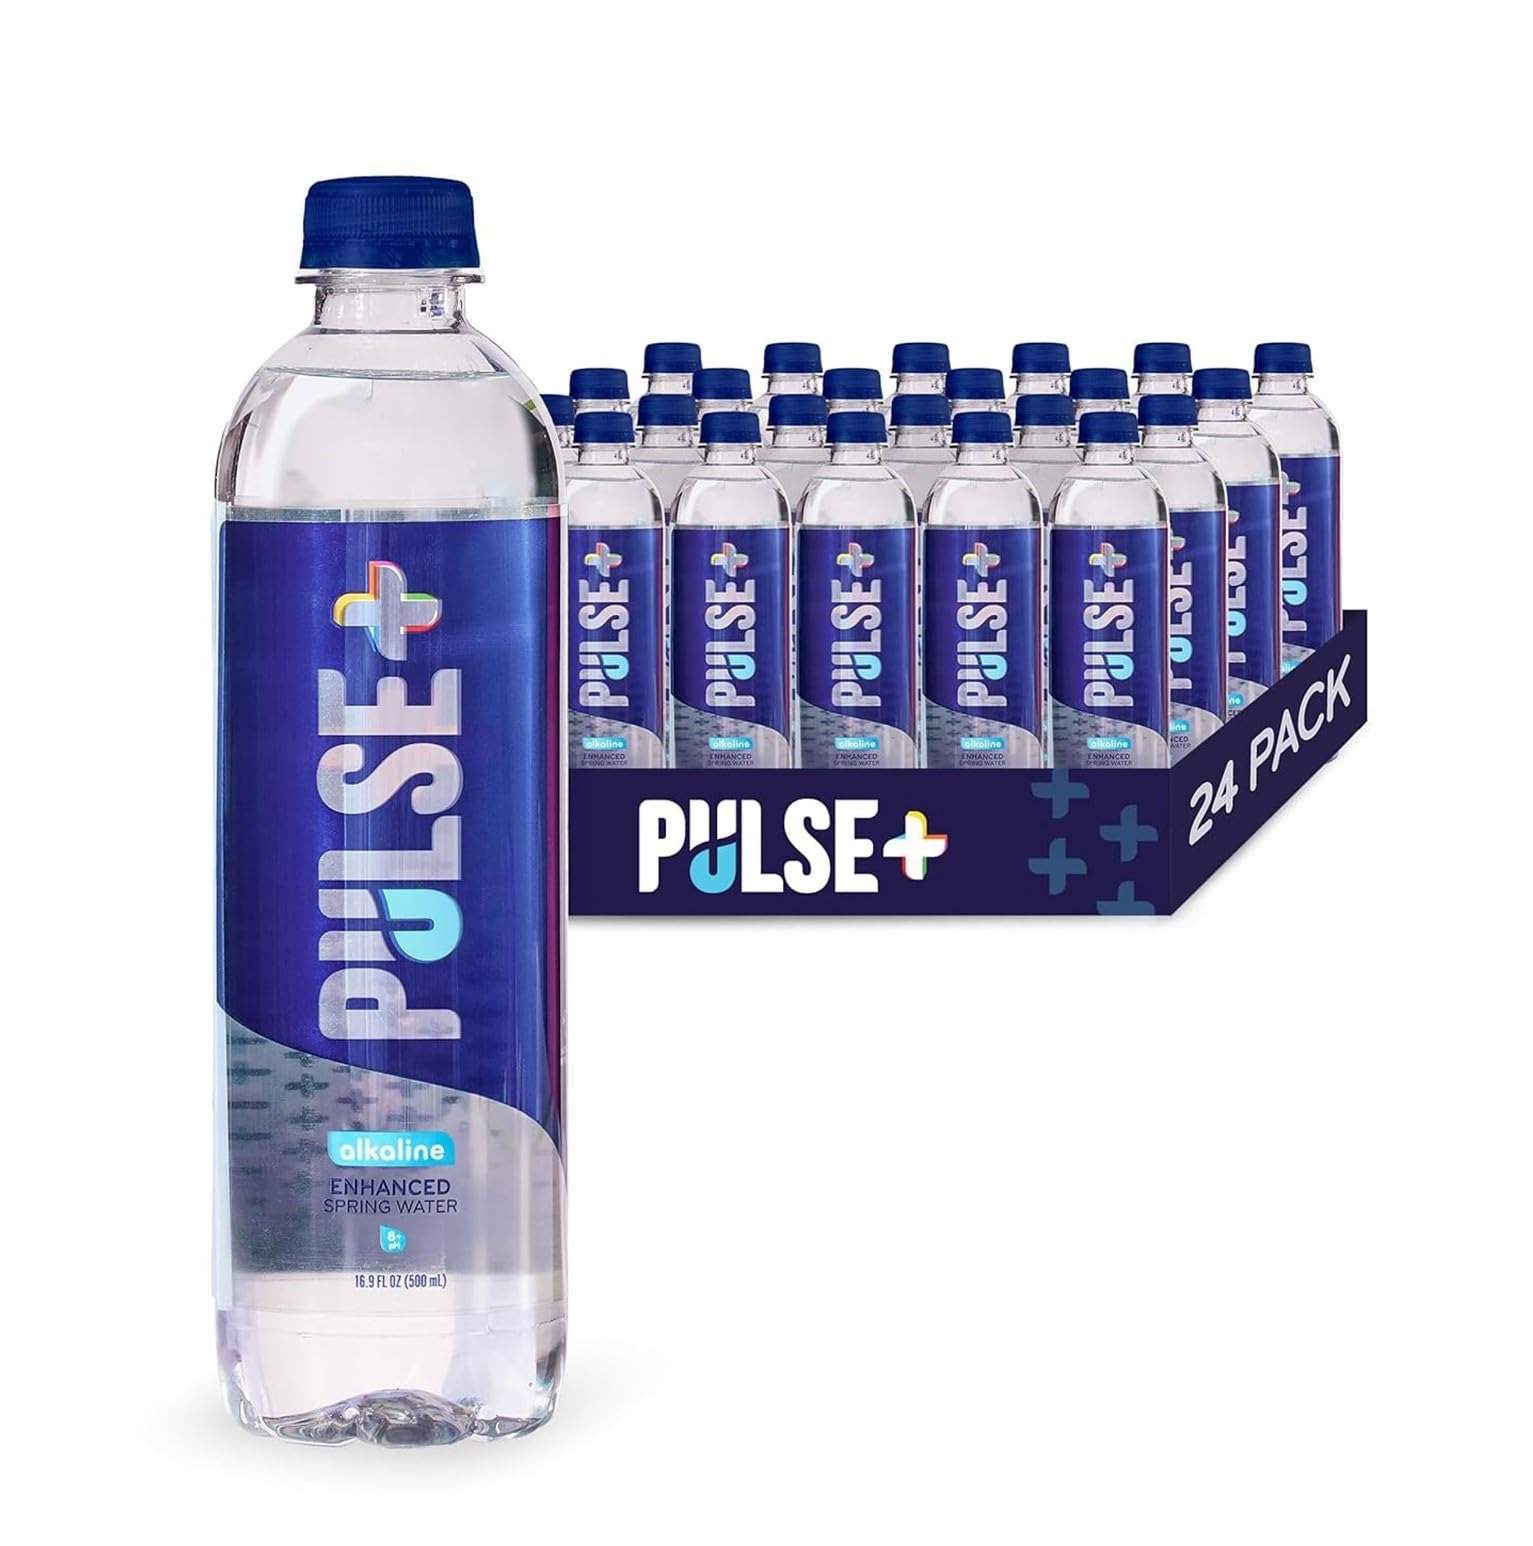
Item Name: Pulse Alkaline Pet Water Bottle by Pulse for Unisex - 24 x 16.9 oz Water
Bullet Point 1: AN ESSENTIAL PART OF A HEALTHY LIFESTYLE: Incorporate wellness into your daily routine with essential hydration loaded with natural minerals and enhancements that promote a balanced weight and healthy skin, colon, and immune system
Bullet Point 2: PURE ALKALINE ENHANCED WATER: PULSE+ detoxifying 8+ pH alkaline water goes through 5 levels of filtration, has no calories or sweeteners, and is bottled at the source from one of the purest springs in the US, found in the Pocono Mountains
Bullet Point 3: RECYCLABLE PACKAGING: Our high-quality food-grade 16.9-ounce PET bottles are BPA-free, contain no harmful chemicals, and are responsibly sourced
Bullet Point 4: BULK VALUE CASE: This 24-count value pack is an affordable and convenient way to stock up your fridge, pantry, or cooler to keep friends, family, and teammates refreshed and hydrated at the gym, work, parties, events, practice, and games
Bullet Point 5: PULSE+ PRODUCTS: At PULSE+, we believe we can do better and feel better by making responsible choices that minimize waste, enrich our daily lives, and support a healthy, balanced body
Value: 24.0
Unit: Count

Price: 43.52